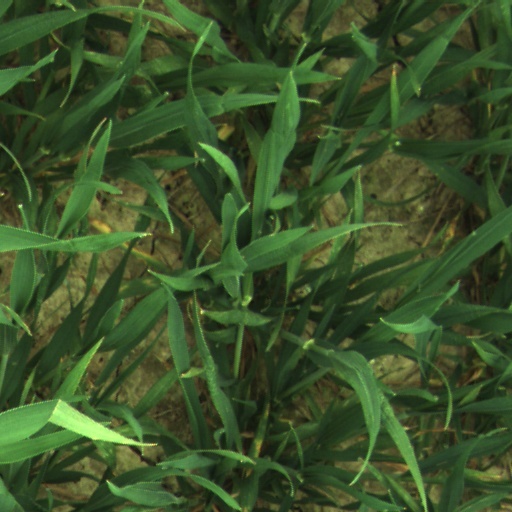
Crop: wheat